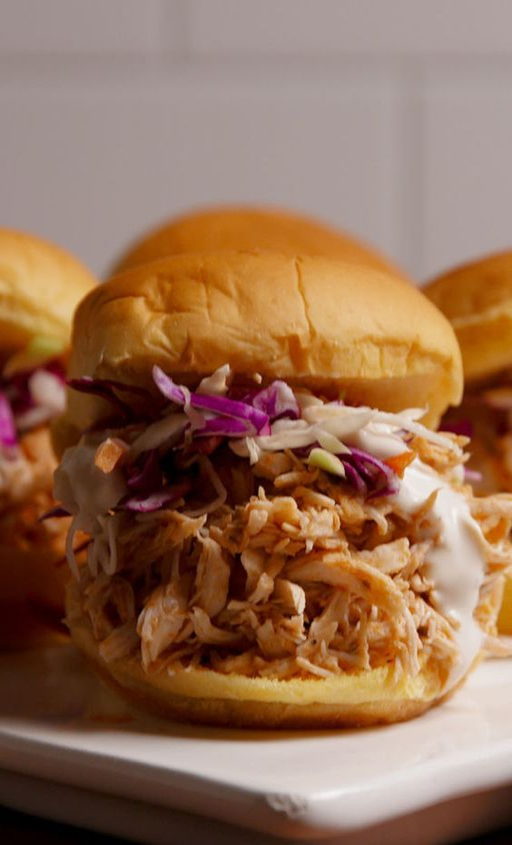
chicken meat ... minus the bun of course